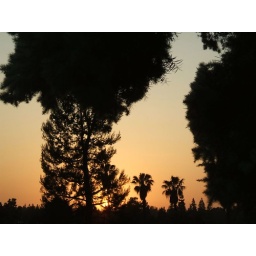
Nice day for a bottle of water in the car.